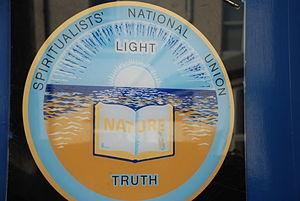
Le spiritualisme moderne anglo-saxon est un mouvement religieux monothéiste. Fondé sur la croyance en Dieu, il se distingue par la croyance en une communication possible avec les défunts. Ceux-ci pouvant être contactés par de simples individus ou par des médiums entraînés, dans le but de recueillir des informations sur la vie après la mort.